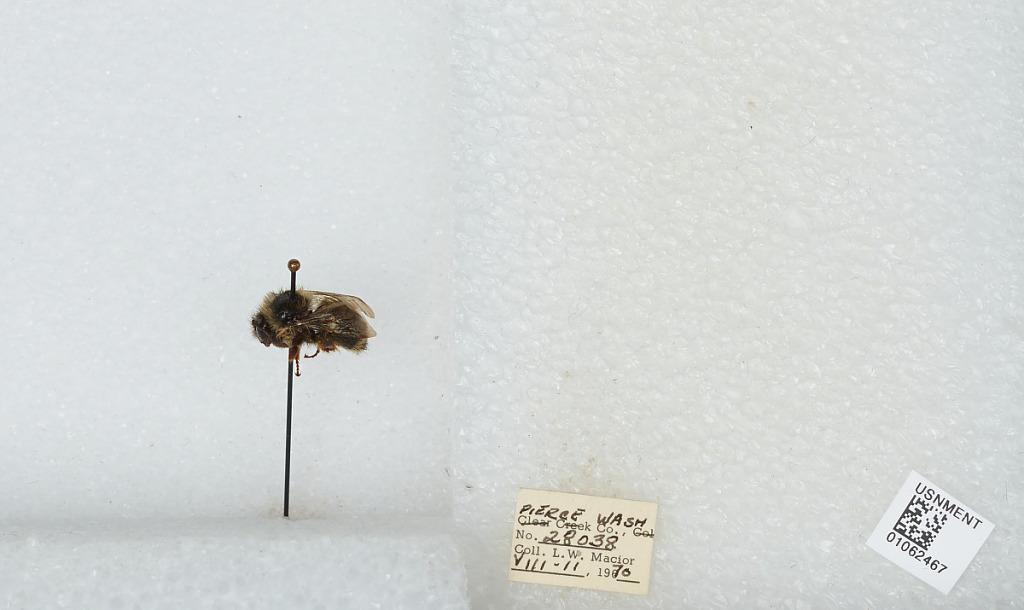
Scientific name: Bombus bifarius nearcticus
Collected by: L. Macior
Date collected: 1970-8-11
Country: United States
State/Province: Washington
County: Pierce
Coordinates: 47.05, -122.12